Scouting in Connecticut

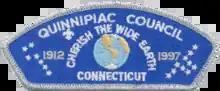
Quinnipiac Council Patch

The Narragansett Council's insignia and shoulder patch list "RI MA CT" as the states in which it operates. The council serves all of Rhode Island and several entire counties in Massachusetts. However, the "CT" portion is limited to the village of Pawcatuck, along the Pawcatuck River that separates Connecticut from Rhode Island. Pawcatuck is in the town of Stonington, whose other units are part of the Connecticut Rivers Council.